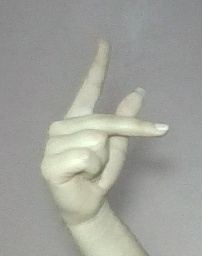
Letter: dha